Charles Rostaing

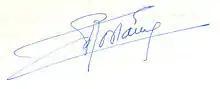
Signature of Charles Rostaing (1904-1999) on 13 December 1984.

Charles Rostaing was one of the most famous specialists in French place names in general and Provence in particular of the 20th century. He was also the grandfather of the biographer Alain Wodrascka.